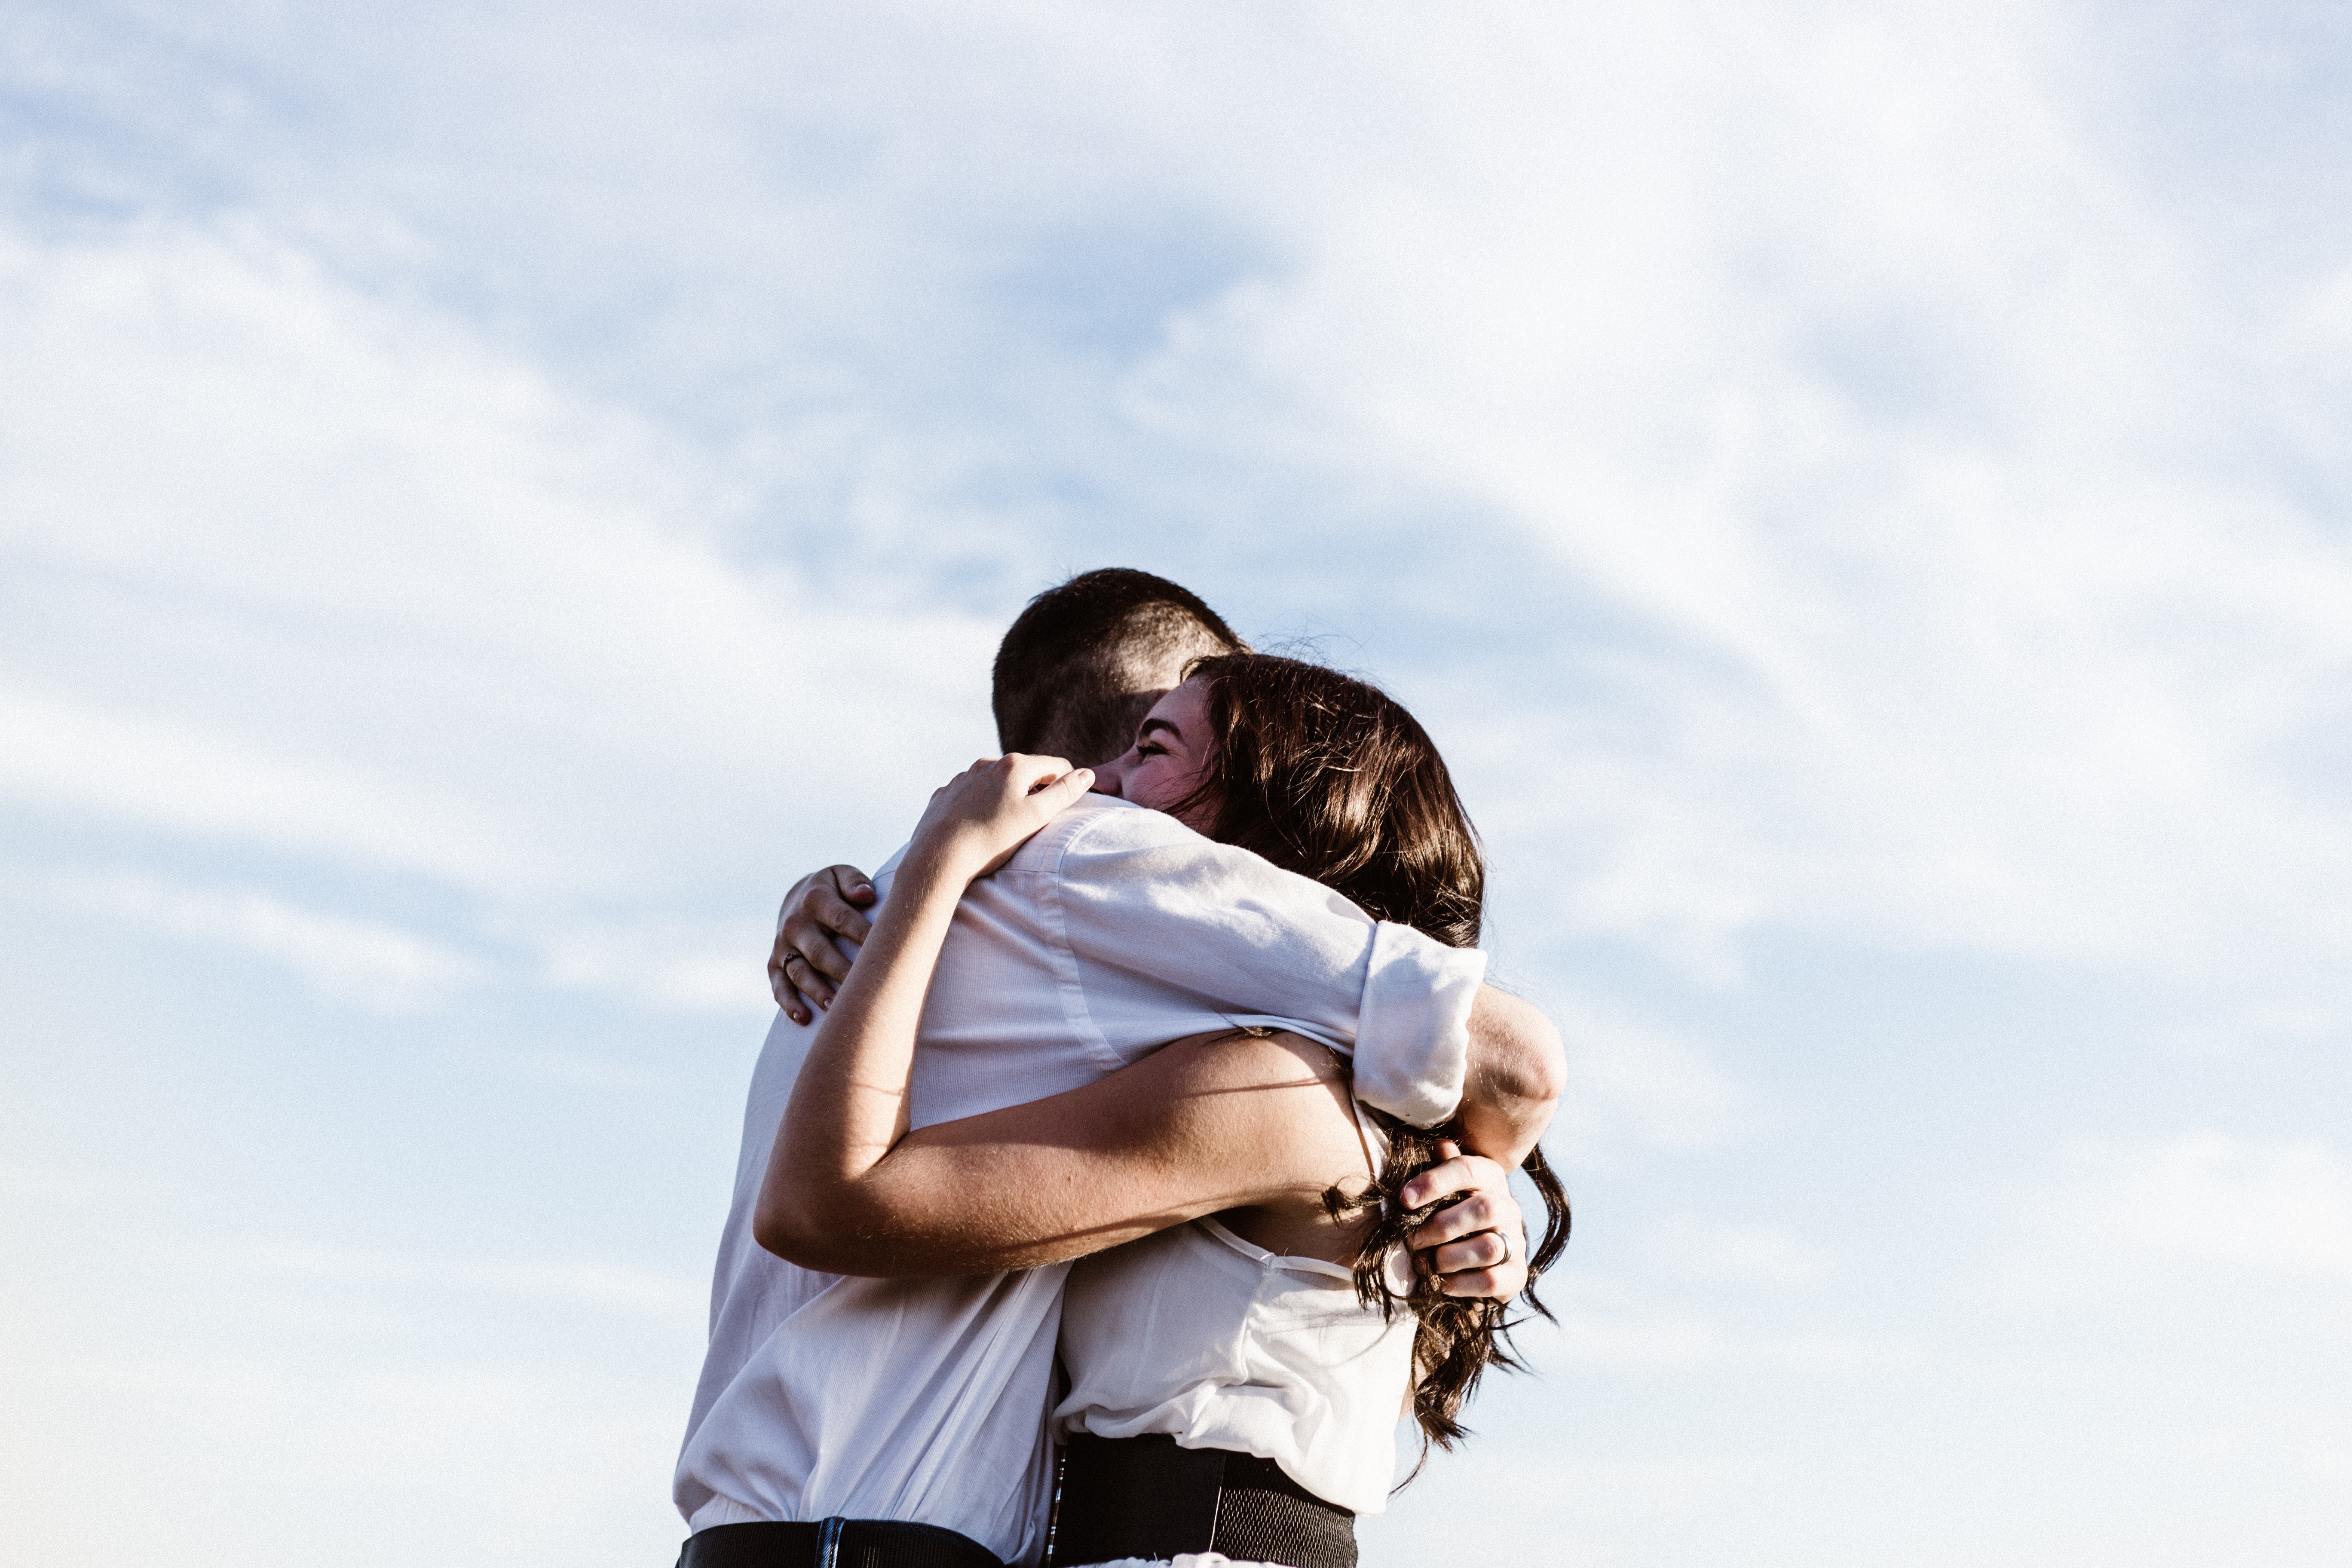
cloud, sky, girl, photography, vacation, romance, tourism, hug, fun, happiness, photograph, interaction